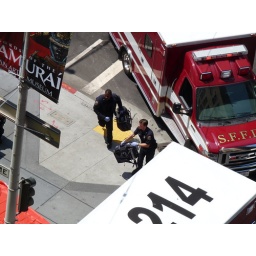
Trauma (the new NBC TV show) is filming in San Francisco at Bush and Sansome street